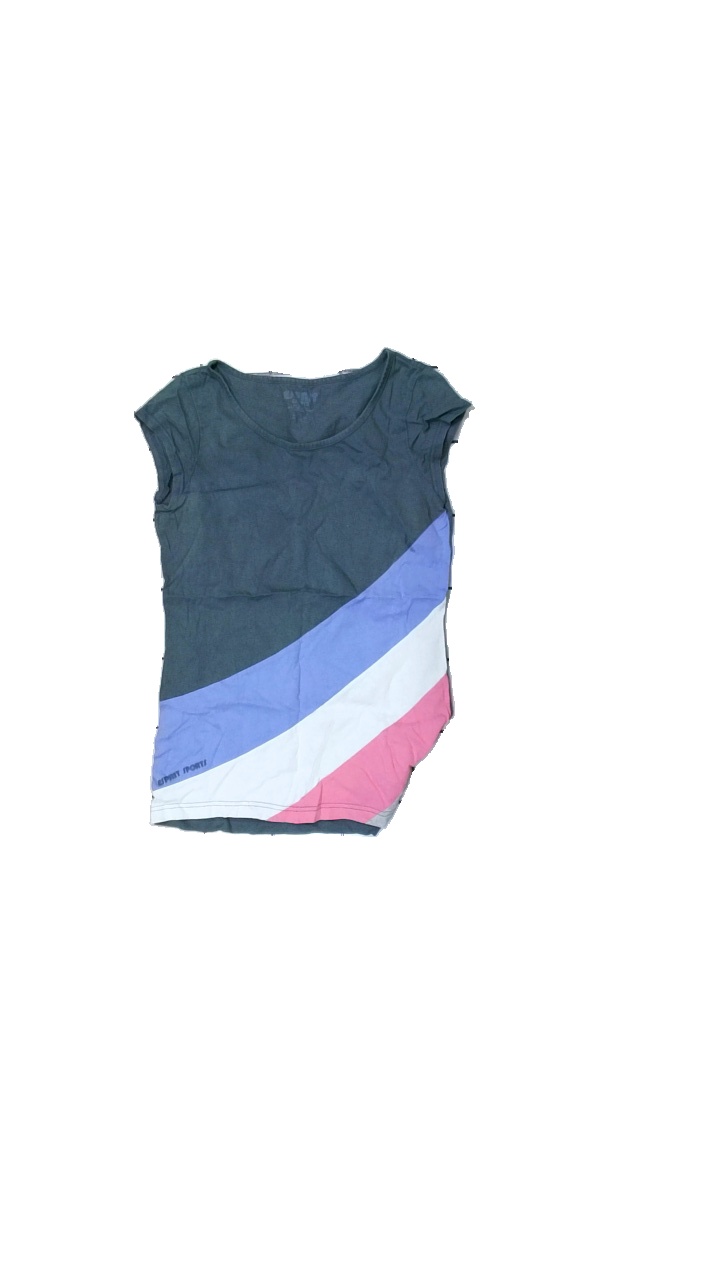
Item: T-shirt (Ladies)
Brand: Esprit
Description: grey t-shirt with colored panelling
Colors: Grey, Pink, Blue, Multicolor
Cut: Regular
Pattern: Other
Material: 100% Cotton
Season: All
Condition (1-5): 4
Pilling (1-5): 5
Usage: Reuse
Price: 50-100